Byron White United States Courthouse

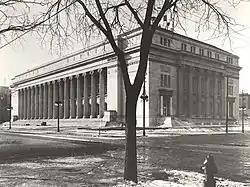
United States Federal Courthouse in Denver, Colorado, 1916

The Byron White United States Courthouse is a courthouse in Denver, Colorado, currently the seat of the United States Court of Appeals for the Tenth Circuit. It formerly housed courthouses of the United States District Court for the District of Colorado. Completed between 1910 and 1916, the building was listed in the National Register of Historic Places in 1973, as U.S. Post Office and Federal Building. In 1994, it was renamed in honor of U.S. Supreme Court Justice Byron White (1917–2002) a native of Fort Collins, Colorado.